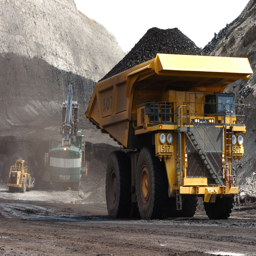
a truck carrying tons of coal hauls the fuel to the surface of the mine near person .